Daddy Day Care

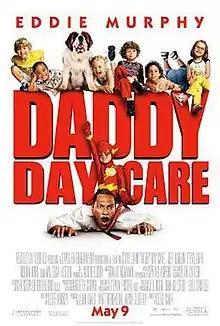
Theatrical release poster

Daddy Day Care is a 2003 American family comedy film starring Eddie Murphy in the lead role, Jeff Garlin, Steve Zahn, Regina King, and Anjelica Huston. Written by Geoff Rodkey and directed by Steve Carr, it marks Murphy and Carr's second collaboration after "Dr. Dolittle 2" (2001). The plot follows two fathers who start a child day care out of their home after they are laid off from their corporate jobs.